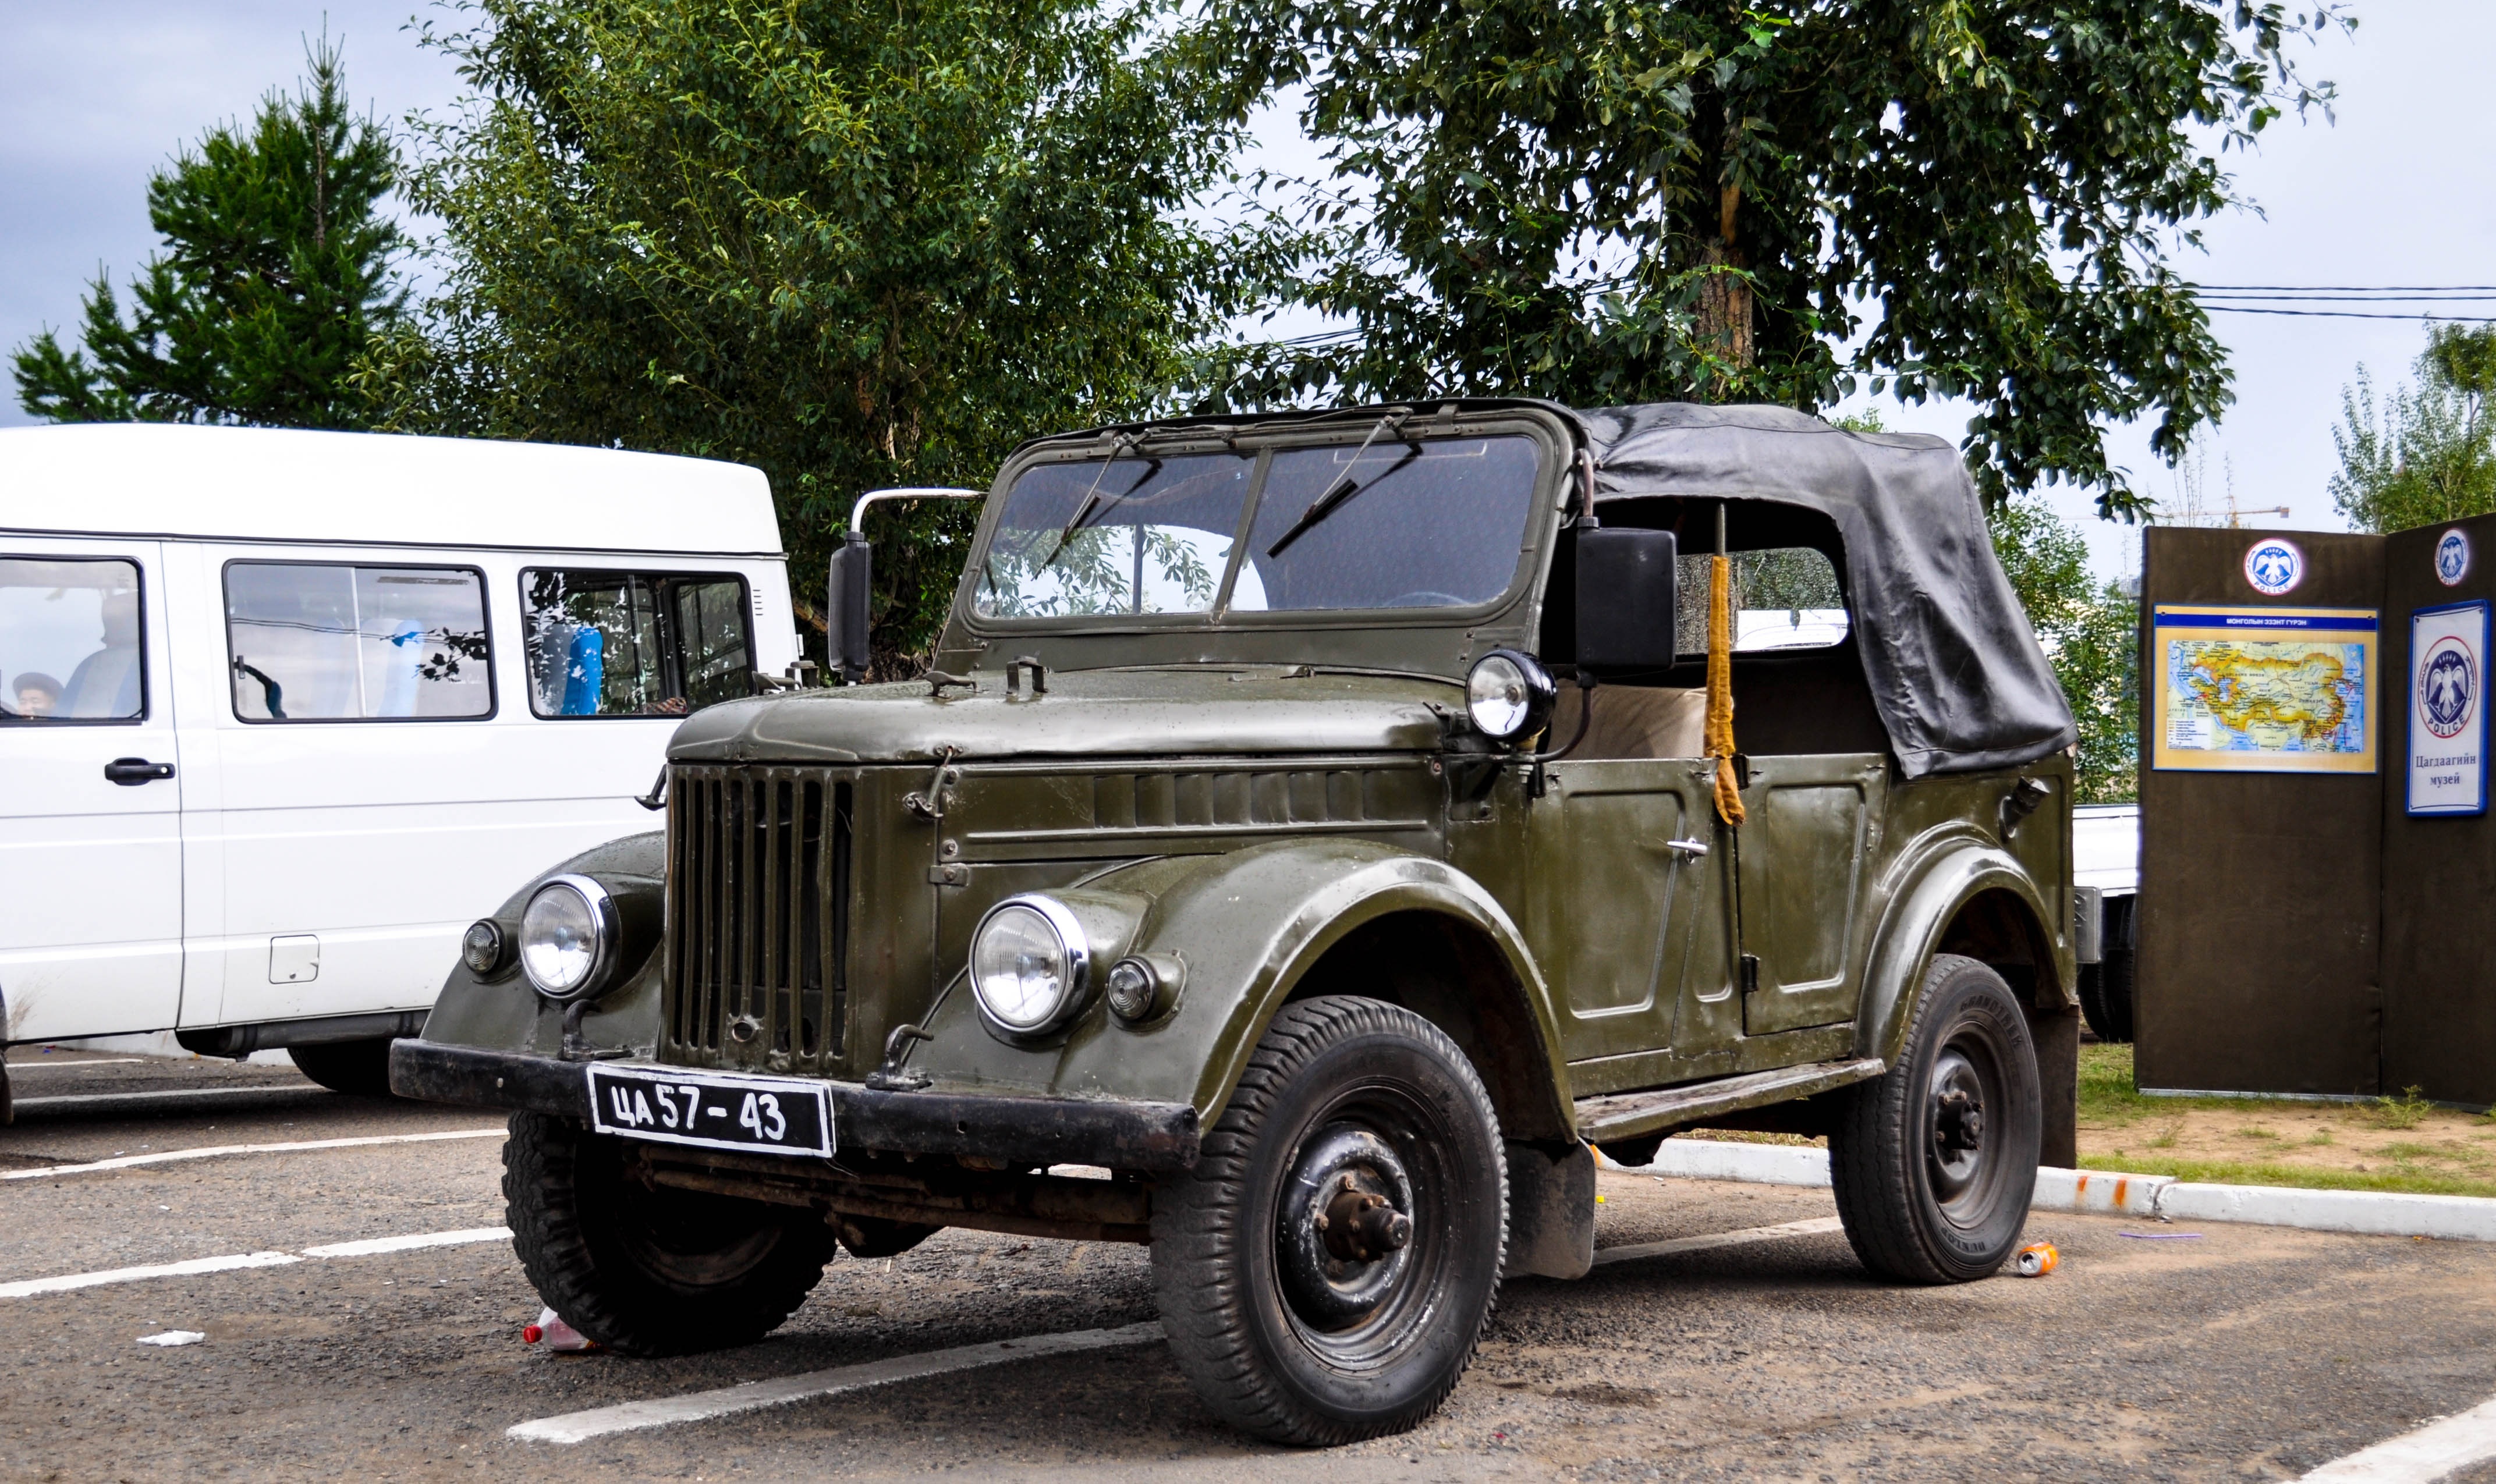
car, vintage, antique, automobile, old, jeep, transportation, transport, vehicle, auto, exterior, motor vehicle, vintage car, motor, history, russian, ussr, soviet, antique car, off road vehicle, sport utility vehicle, land vehicle, armored car, automobile make, off roading, military vehicle, jeep cj